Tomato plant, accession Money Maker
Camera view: horizontal (90 deg, fisheye); turntable rotation: 150 degrees
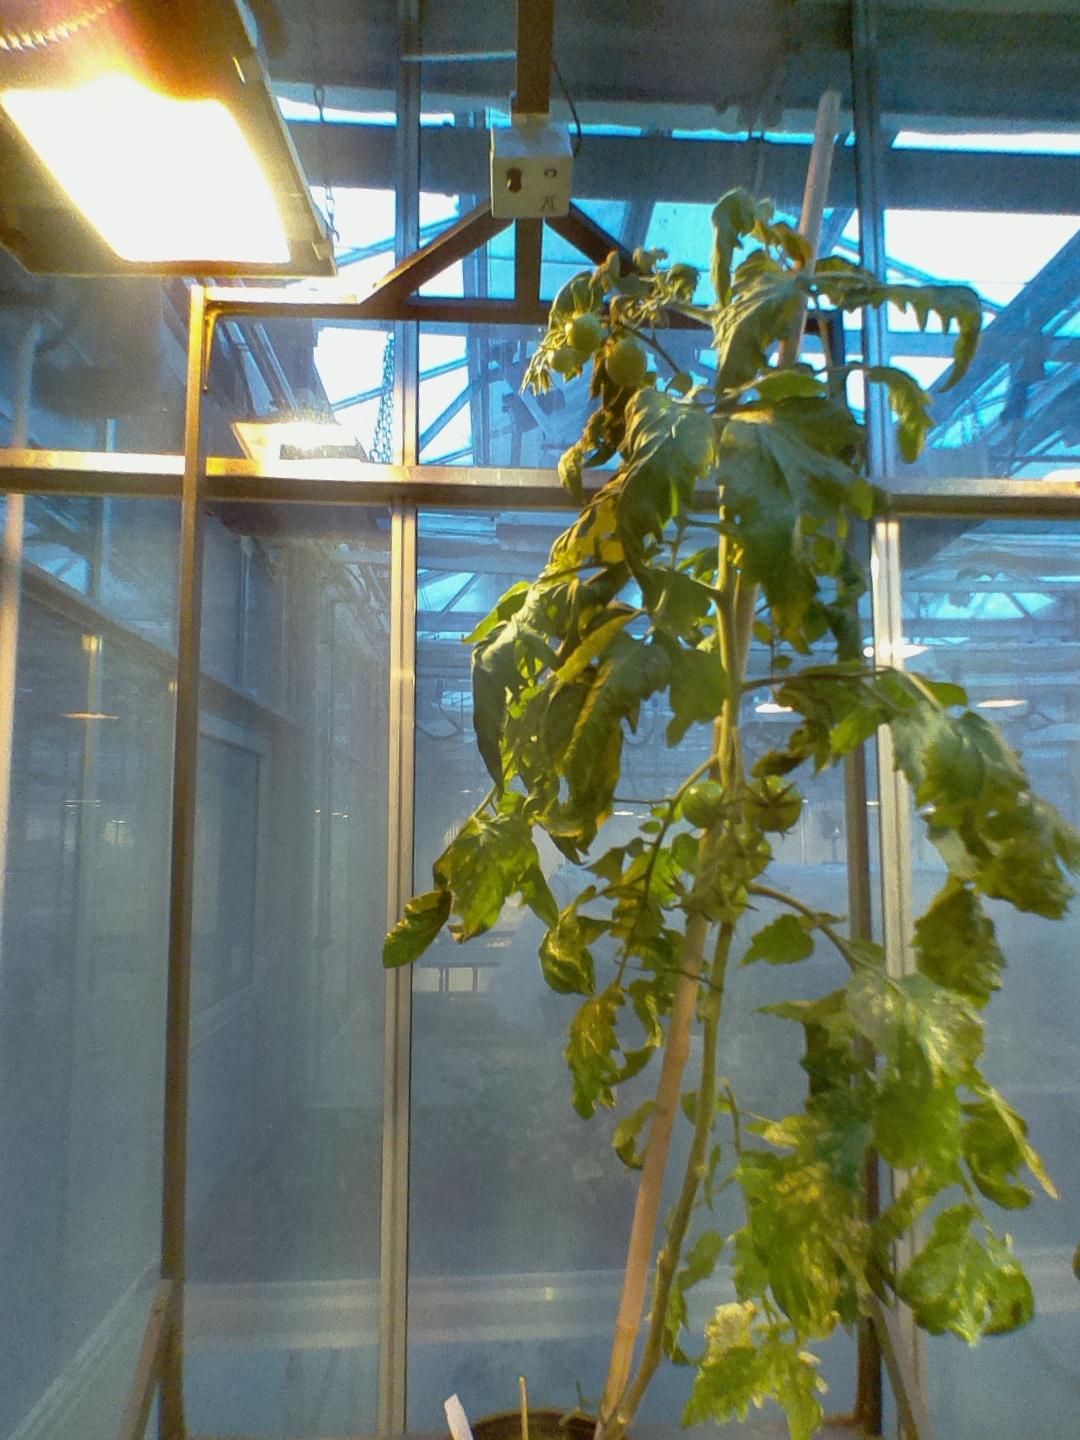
BBCH growth stage 75: 50%-60% of final fruit size